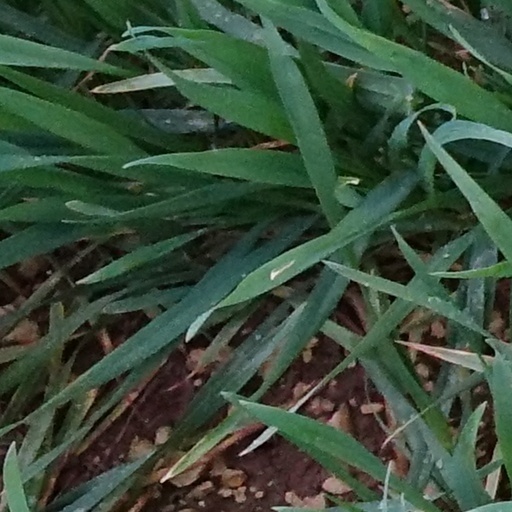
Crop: wheat